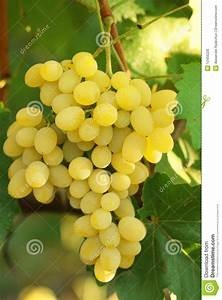
Label: grape